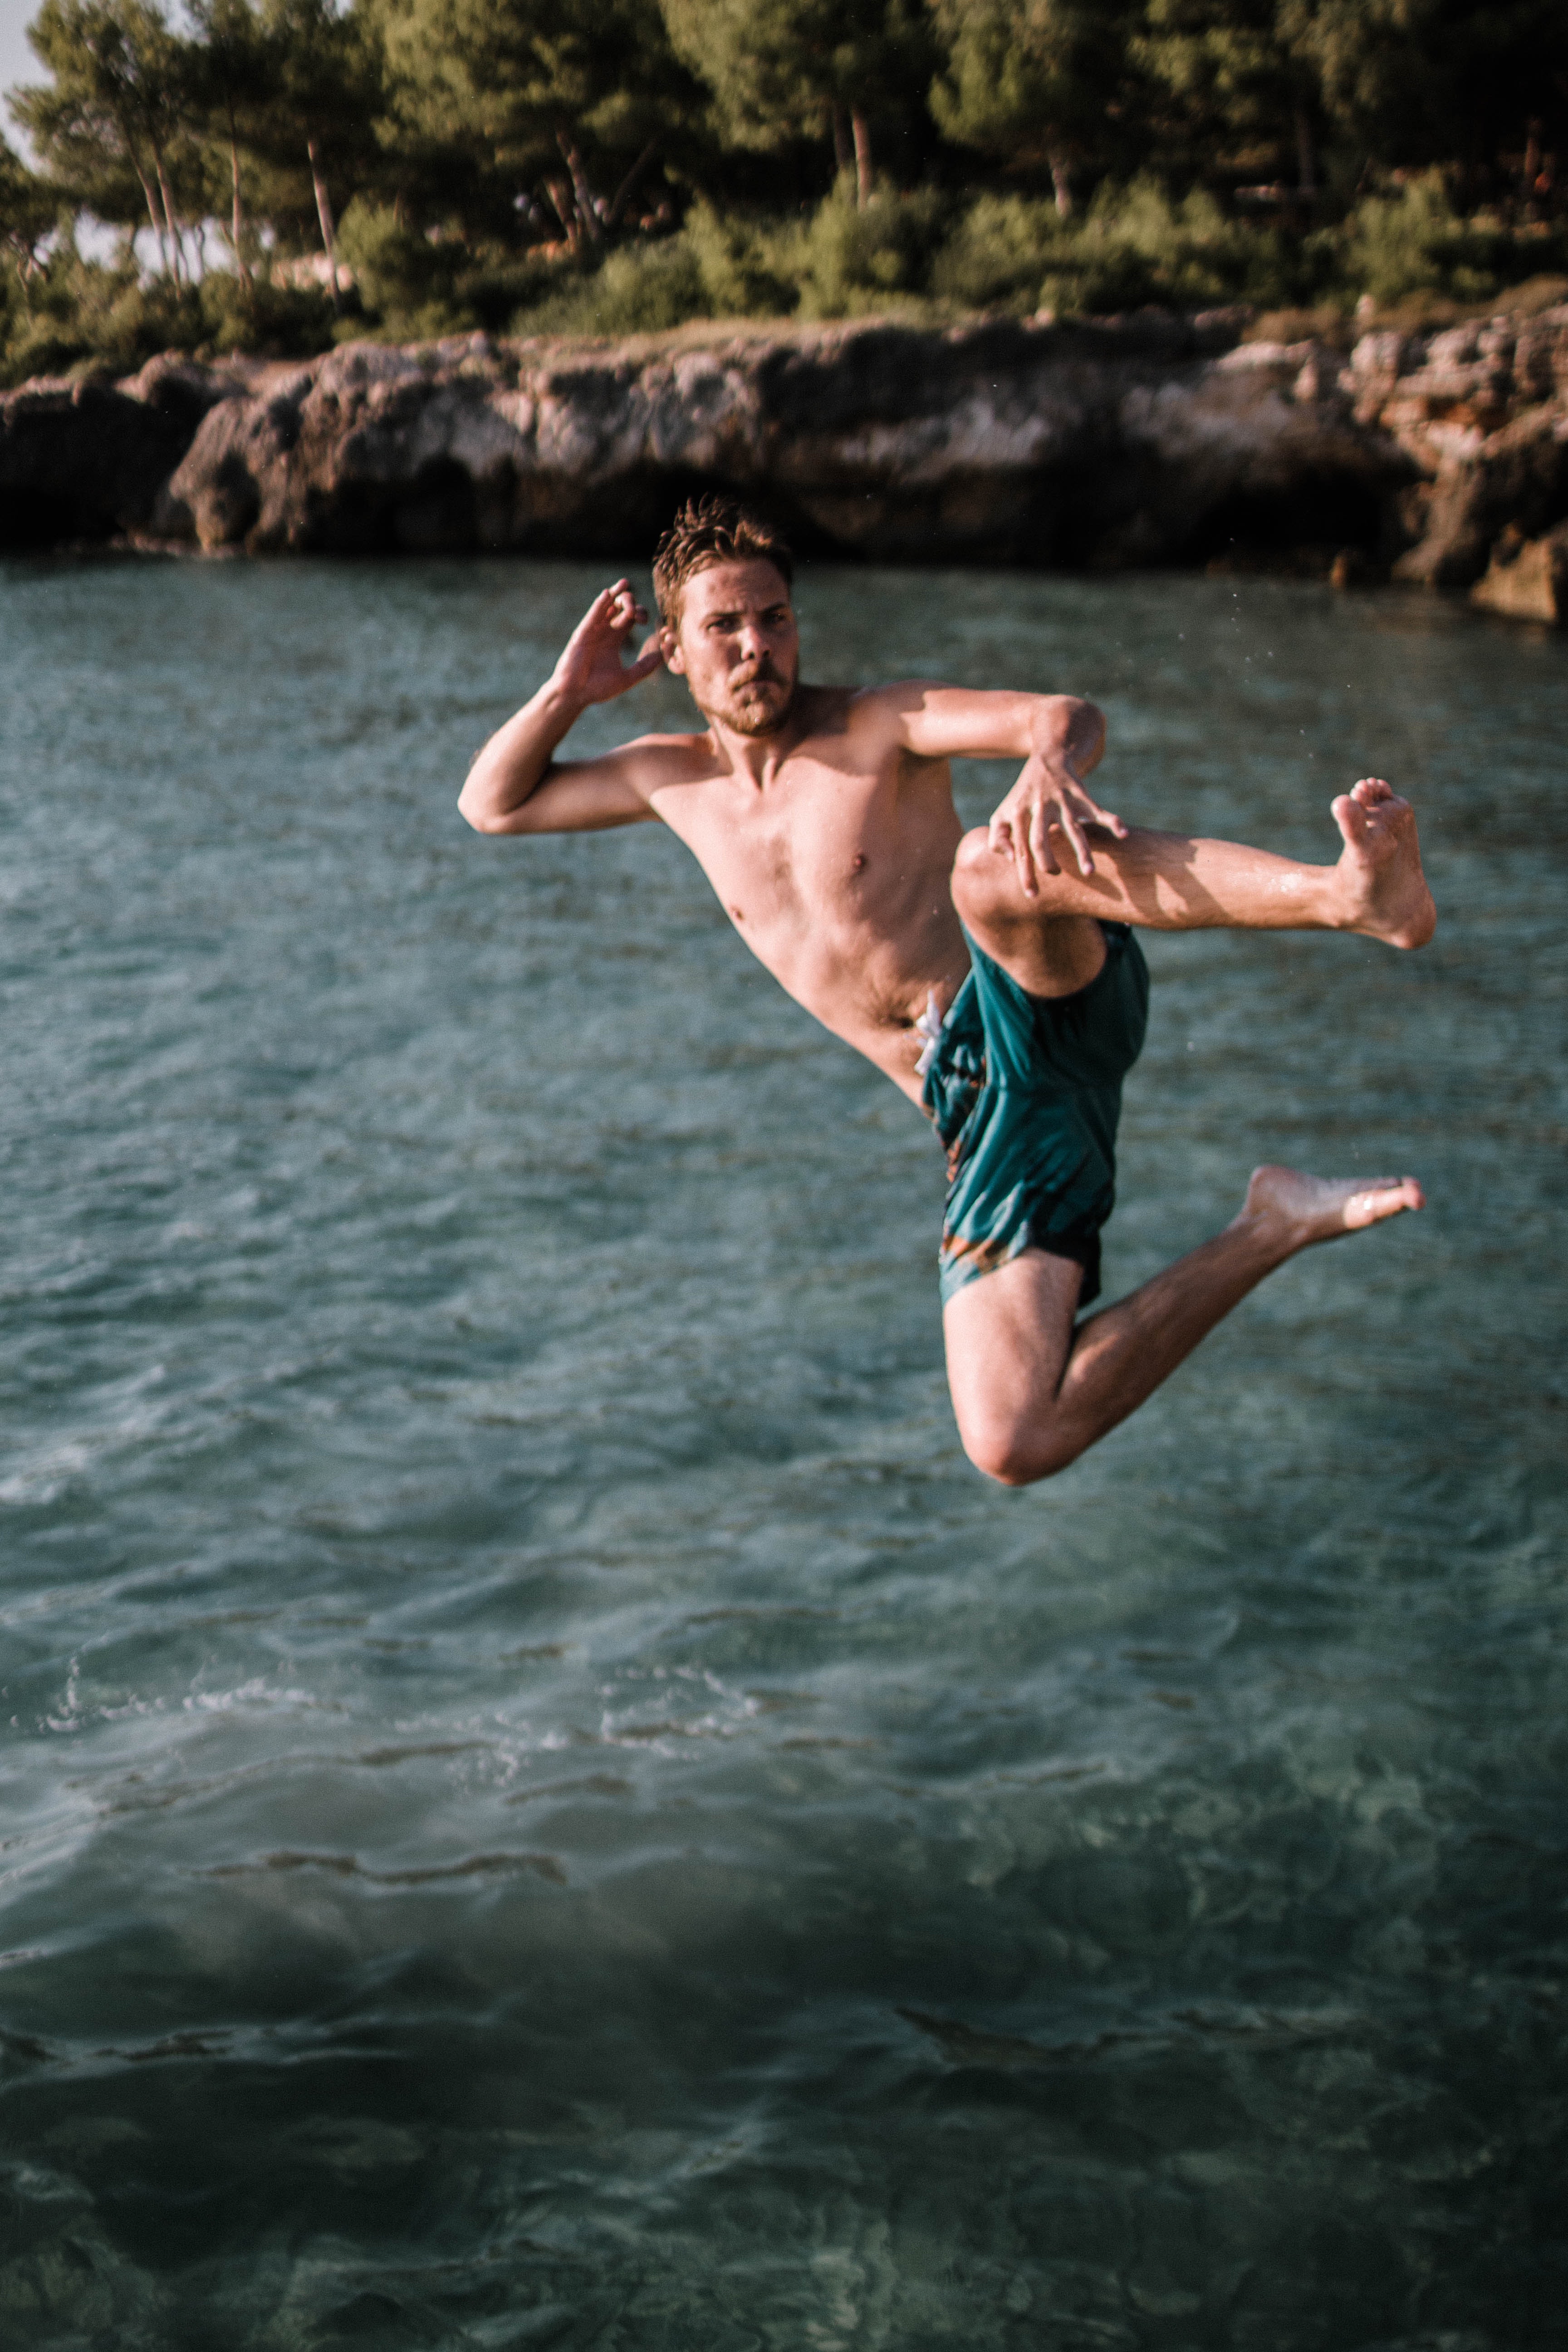
water, jumping, fun, vacation, diving, happy, summer, Flip acrobatic, leg, leisure, terrain, photography, rock, lake, recreation, river, coastal and oceanic landforms, sea, muscle, cliff, coast, adventure, sportswear, swimming